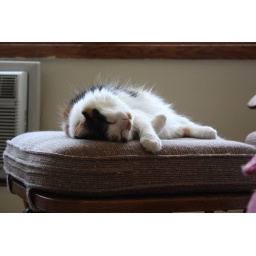
A sleeping cat is often in a photogenic position